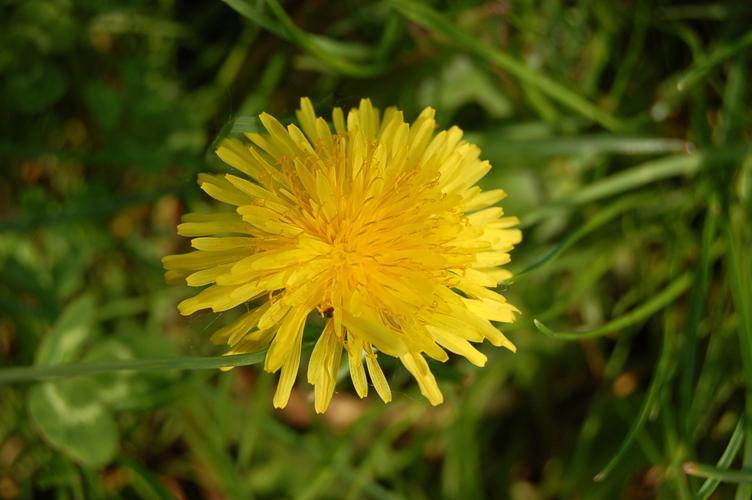
Label: common dandelion